Naval Battle of Guadalcanal

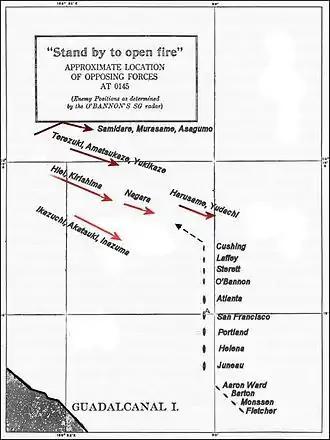
Position of Japanese and U.S. ships at 01:45 on 13 November

Abe's warship force assembled north of Indispensable Strait and proceeded towards Guadalcanal on 12 November with an estimated arrival time for the warships of early morning of 13 November. The convoy of slower transport ships and 12 escorting destroyers, under the command of Raizō Tanaka, began its run down The Slot from the Shortlands with an estimated arrival time at Guadalcanal during the night of 13 November.